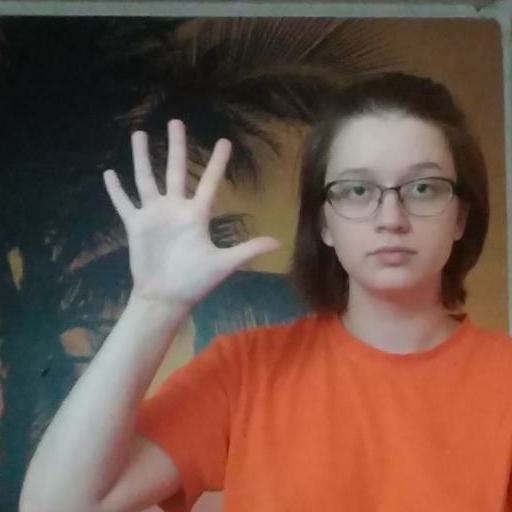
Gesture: palm